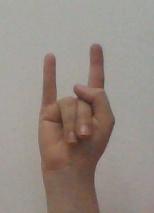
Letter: la